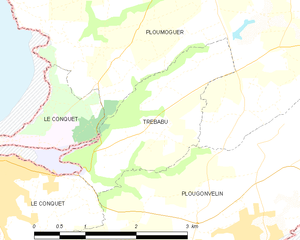
Trébabu [tʁebaby] est une commune du département du Finistère, dans la région Bretagne, en France.